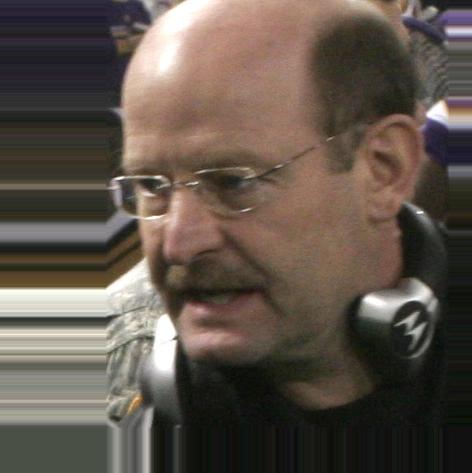
Age: 50